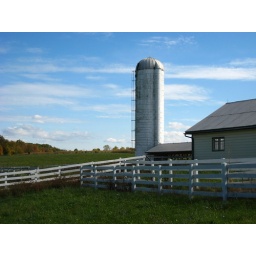
The old cattle barn on a nearby farm. President Eisenhower raised prize show cattle with his neighbors in retirement.